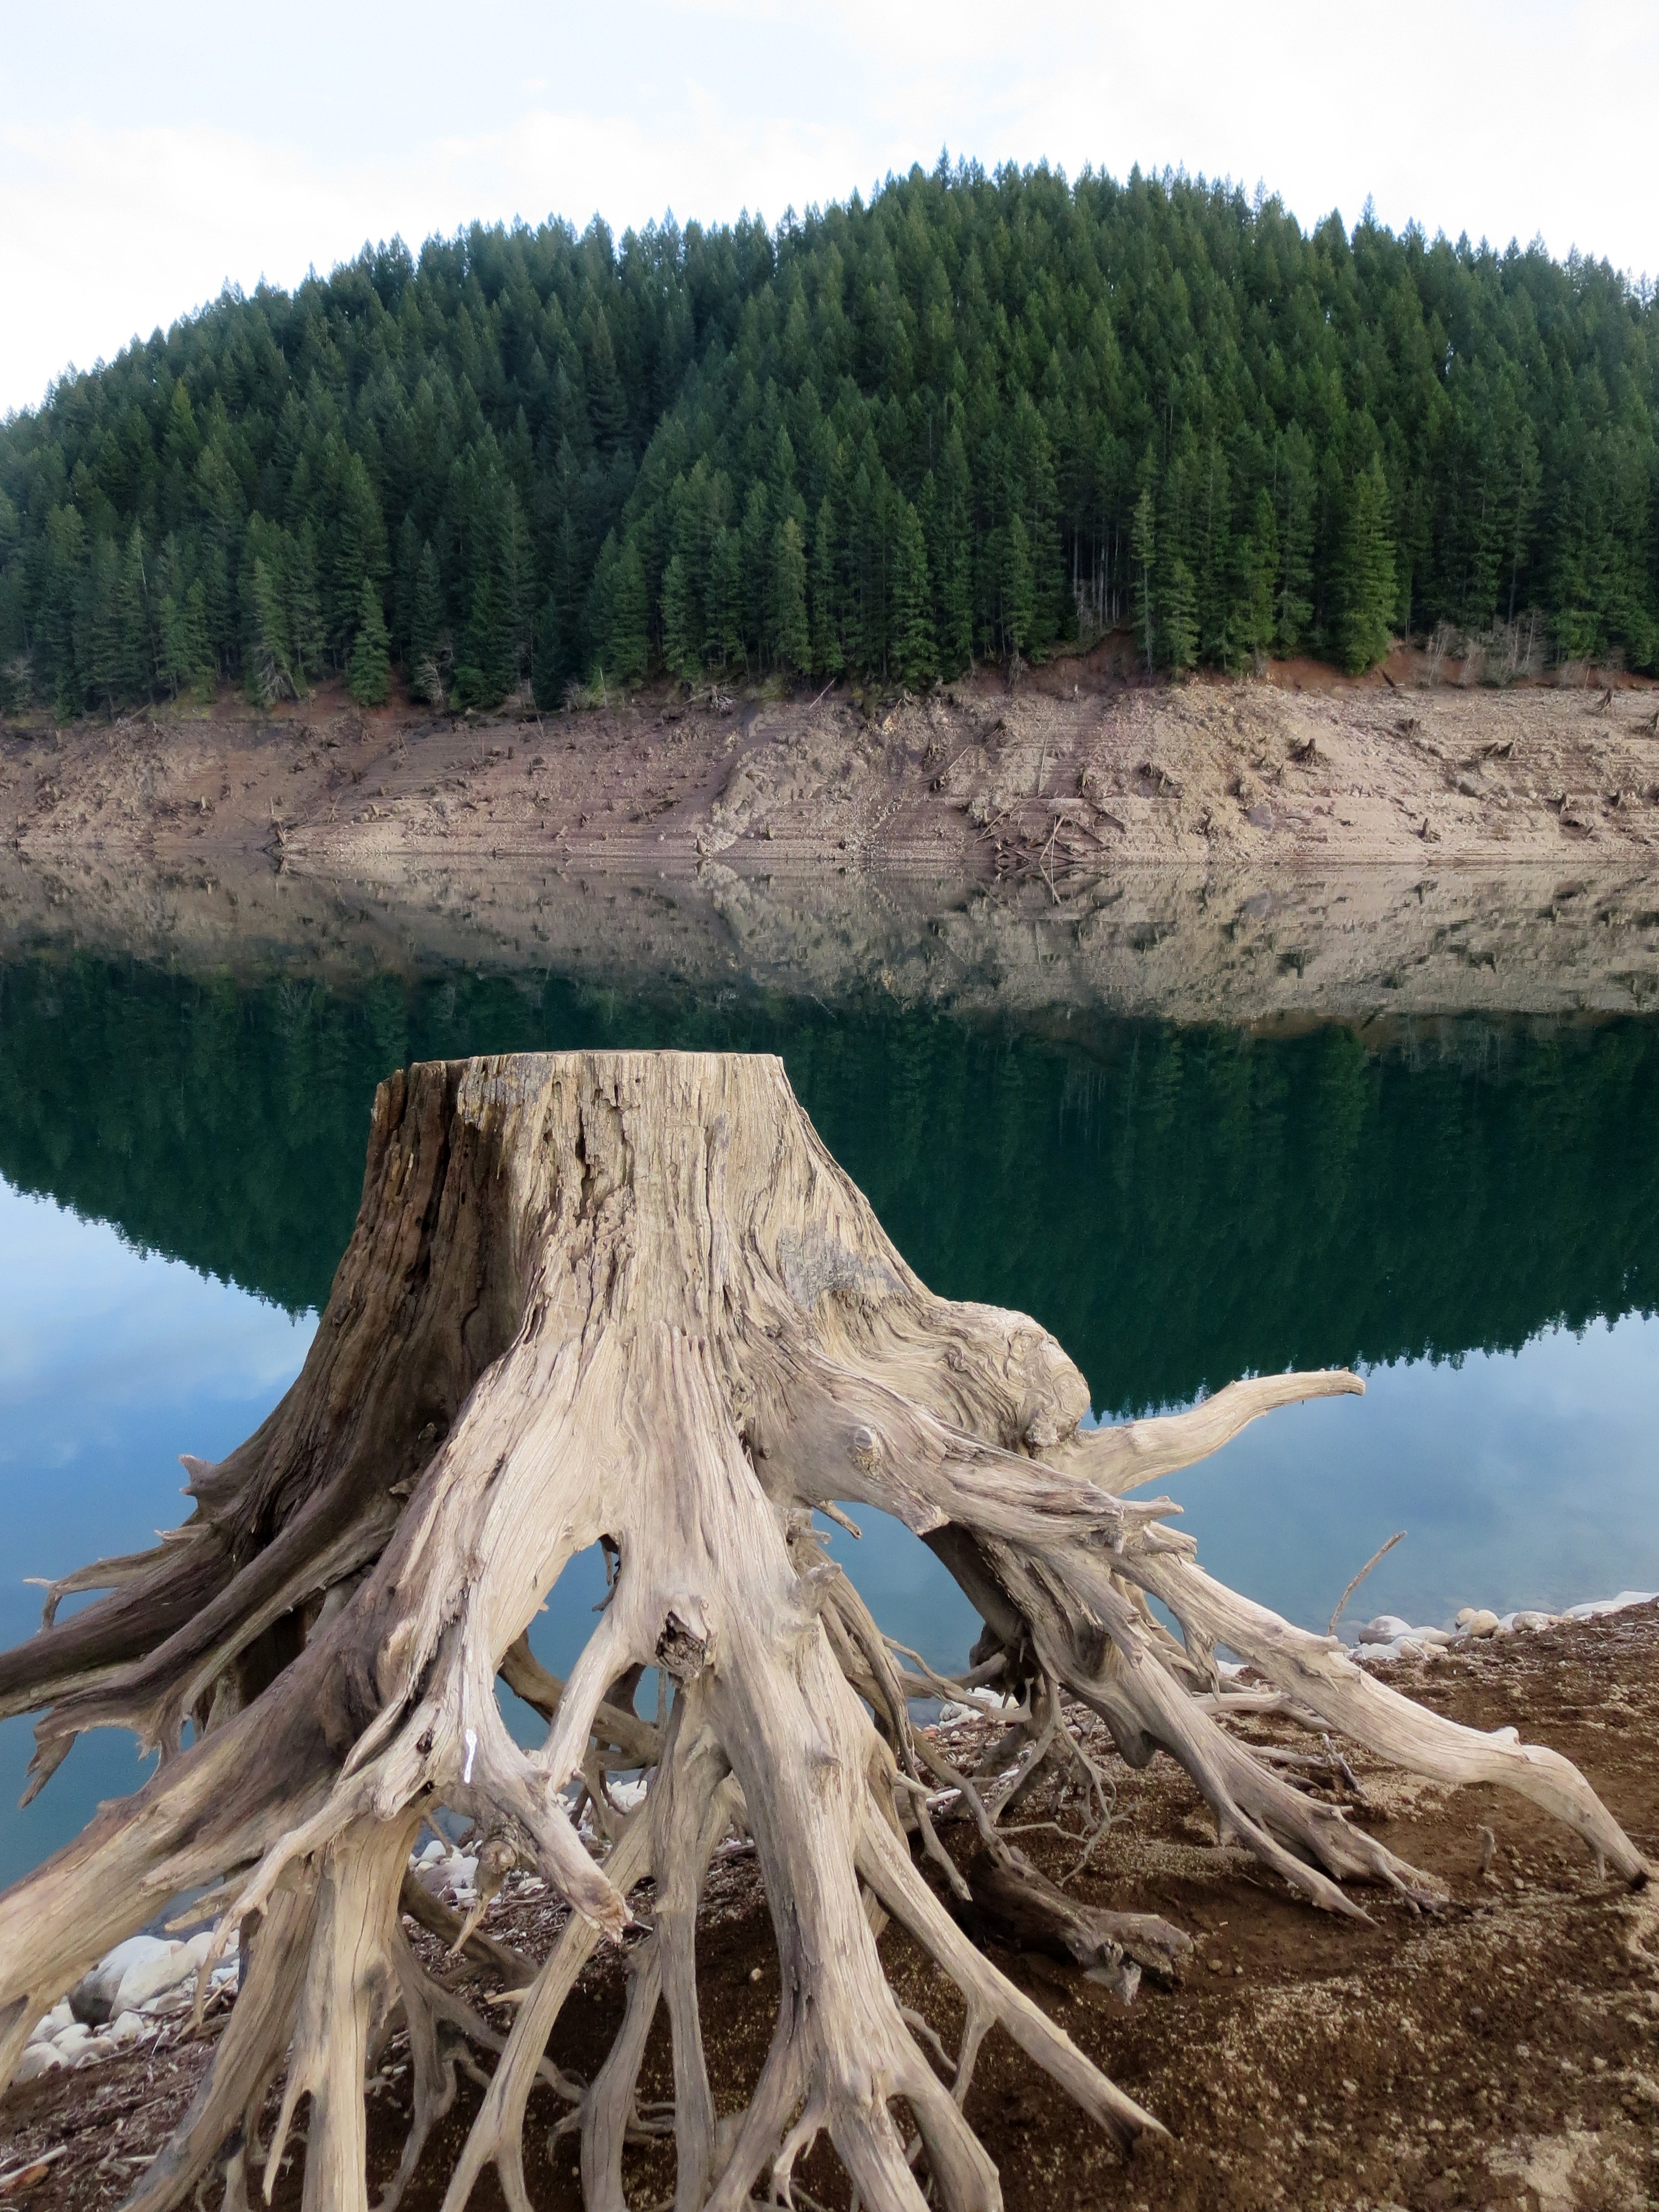
tree, water, nature, wilderness, plant, wood, stump, lake, trees, geology, wetland, habitat, oregon, drought, lake detroit, natural environment, woody plant